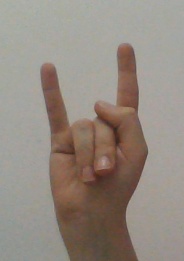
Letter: la